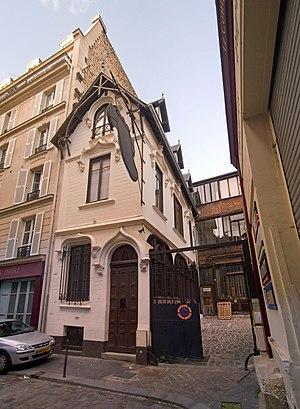
5 cité de la Roquette, 11e arrondissement de Paris, France. This building is inscrit au titre des Monuments Historiques. It is indexed in the Base Mérimée, a database of architectural heritage maintained by the French Ministry of Culture,
La cité de la Roquette est une voie du 11ᵉ arrondissement de Paris, en France.
Cet article recense les monuments historiques du 11ᵉ arrondissement de Paris, en France.